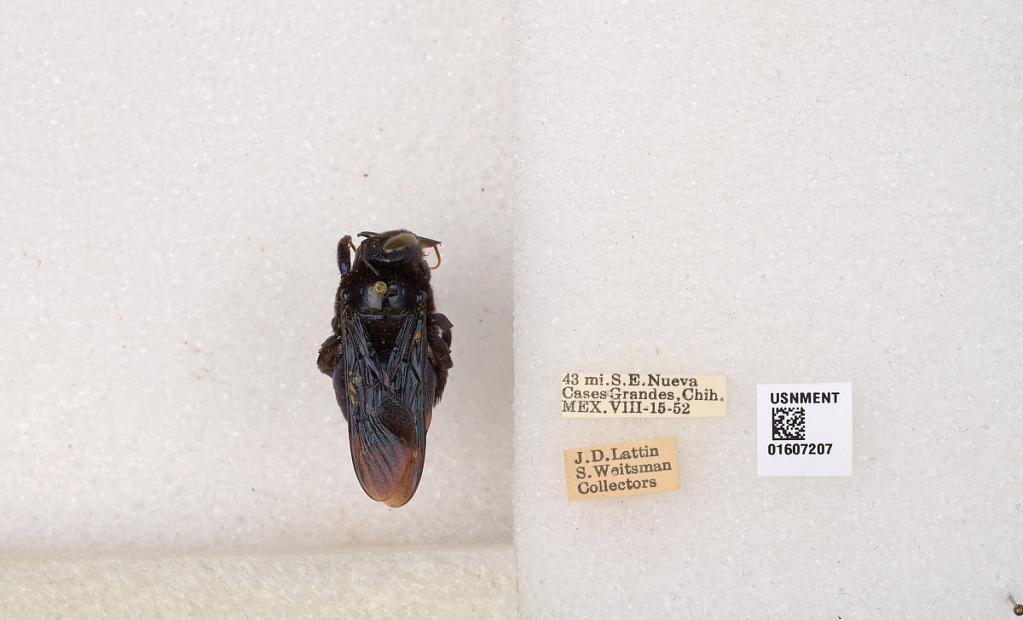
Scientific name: Xylocopa (Xylocopoides) californica californica Cresson
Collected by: J. Lattin & S. Weitsman
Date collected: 1952-8-15
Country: Mexico
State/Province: Chihuaha
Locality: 43 mi. S.E. Nueva Cases Grandes
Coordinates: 30.036, -107.371